Aerodramus

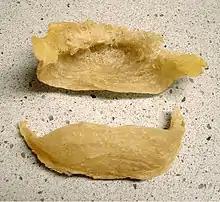
An edible nest

The intricately constructed saliva nests of this swiftlet genus, which in some species contain no other material, are collected to make the delicacy bird's nest soup. They therefore command extremely high prices.